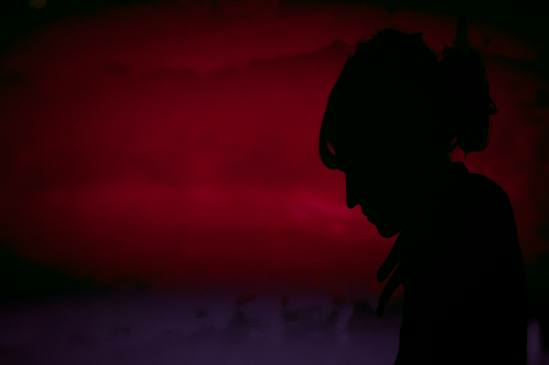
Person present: Yes